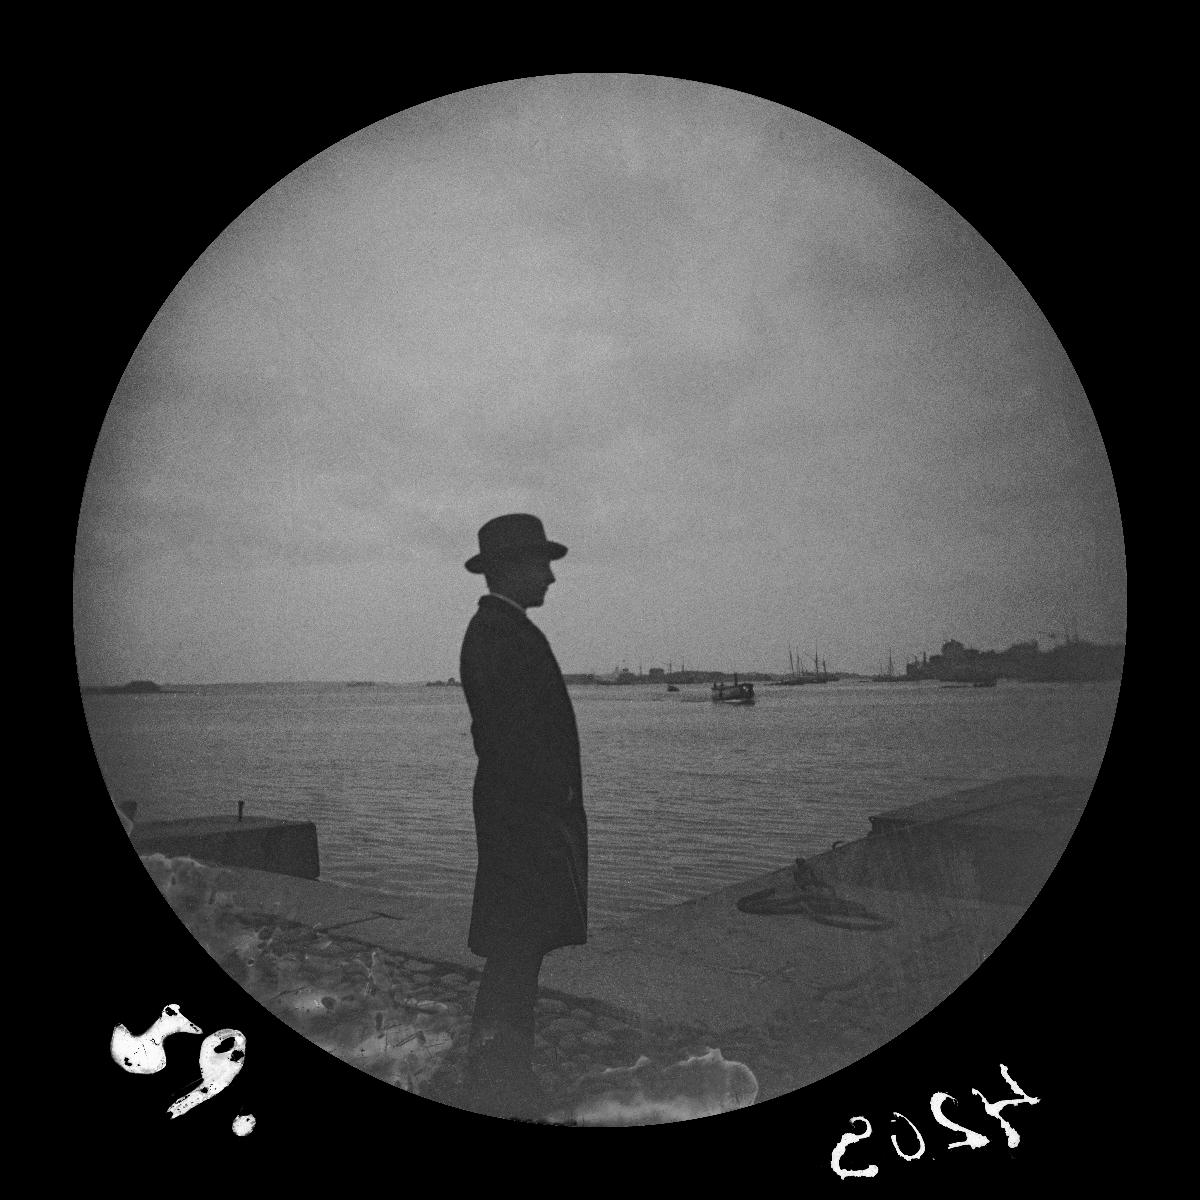
Nuori mies Pohjoissatamassa
sisällön kuvaus: Nuori mies Pohjoissatamassa. mustavalkoinen
Kuvaaja: Wasastjerna, Nils Jakob, valokuvaaja
Ajankohta: kuvausaika 188909
Paikka: Suomi, Uusimaa, Helsinki, Kruununhaka Helsinki, Pohjoissatama
Aiheet: jalankulkijat, muoti, pukeutuminen, päähineet, veneet